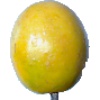
Label: maracuja